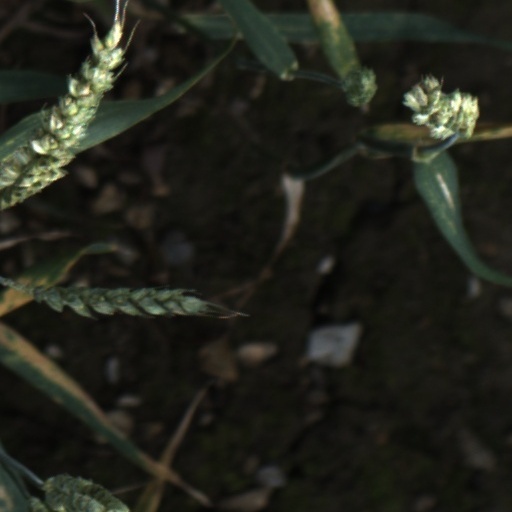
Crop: wheat